Edward H. Gillette

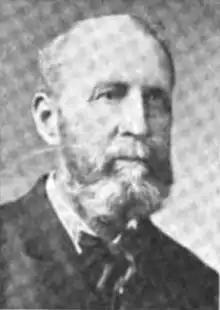
From Volume II (1909) of "Herringshaw's National Library of American Biography"

Edward Hooker Gillette (October 1, 1840 – August 14, 1918) was a nineteenth-century populist politician and editor from Iowa. He was elected on the Greenback Party ticket to represent Iowa's 7th congressional district for only one term in Congress, but remained active in populist political movements. Gillette was the son of Senator Francis Gillette and Elisabeth Daggett Hooker, a descendant of Rev. Thomas Hooker, and the brother of actor/playwright William Gillette.